Captain Swift (play)

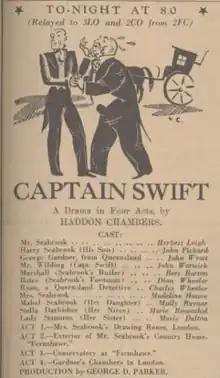
Wireless Weekly 18 Nov 1932

The play was adapted for radio by the ABC in 1932. It was one of the first plays dramatised by the ABC.